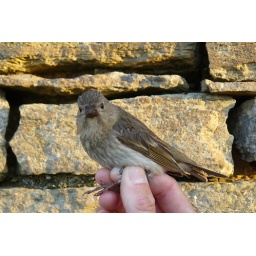
Either a young male or a female bird. Caught in mist nets and ringed. This bird is a migrant.